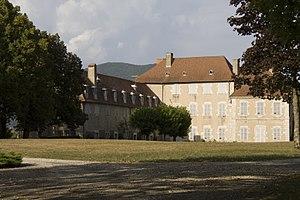
La propriété de Paul Claudel à Brangues près de Morestel (38510)
La liste des châteaux de l'Isère recense de manière non exhaustive les mottes castales ou château de terre, les châteaux, château fort ou château de plaisance, les châteaux viticoles, les maisons fortes, les manoirs, situés dans le département français de l'Isère. Il est fait état des inscriptions et classements au titre des monuments historiques. Le département de l'Isère serait clairsemé de plus de 560 châteaux. Beaucoup de ces constructions ne sont plus que vestiges, mais Virieu, Vizille, Sassenage, Septème ont conservé leur splendeur. Forteresses féodales ou demeures somptueuses, aujourd'hui, 25 de ces châteaux sont ouverts à la visite.
Le château de Brangues est un château de plaisance, des XVIIᵉ et XVIIIᵉ siècles, qui réemploie les restes d'une ancienne maison forte du XIVᵉ siècle, qui se dresse sur la commune de Brangues dans le département de l'Isère en région Rhône-Alpes.